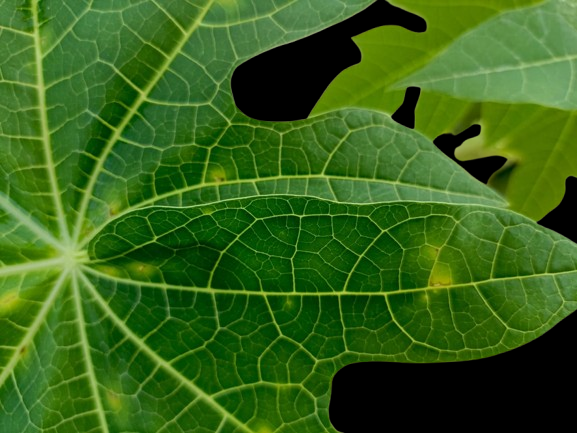
Crop: Papaya
Label: Pathogen_symptoms